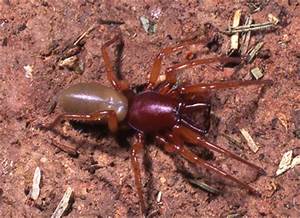
Label: spider